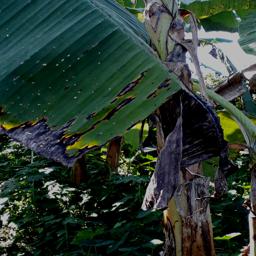
Label: BLACK SIGATOKA